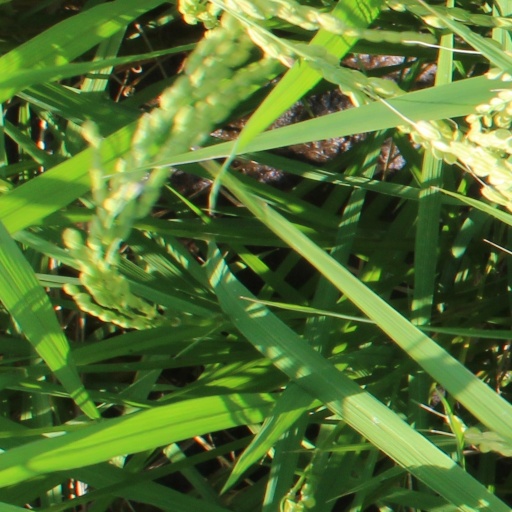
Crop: rice